Iqtisaduna

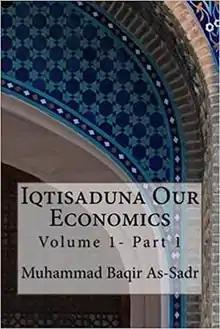
Book cover

Our Economy is a foundational work on Islamic economics by the celebrated Shia cleric and martyr ("shahid") Muhammad Baqir al-Sadr.